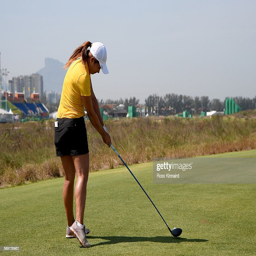
athlete during a practice round prior to golf .